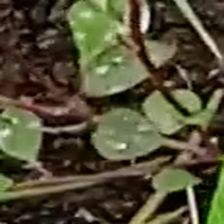
Weed species: Moti_dudhi(Euphorbia_geneculata_L)